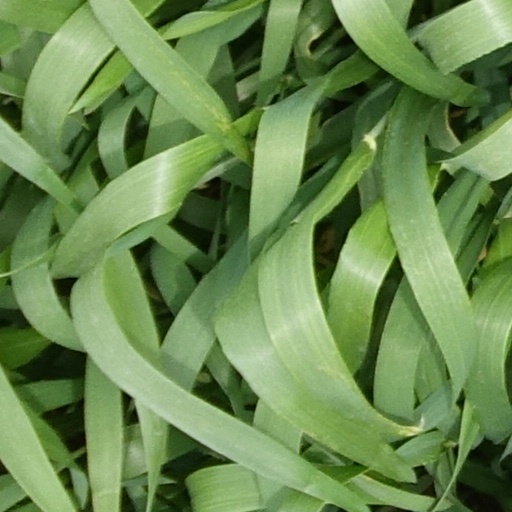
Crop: wheat